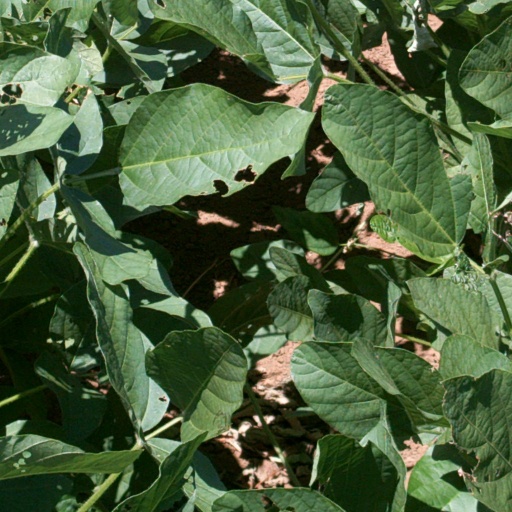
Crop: soybean